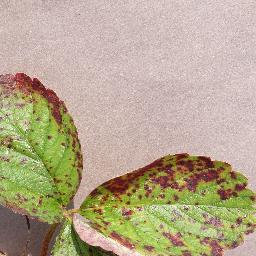
Label: Strawberry___Leaf_scorch